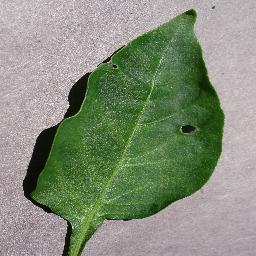
Label: Pepper,_bell___healthy